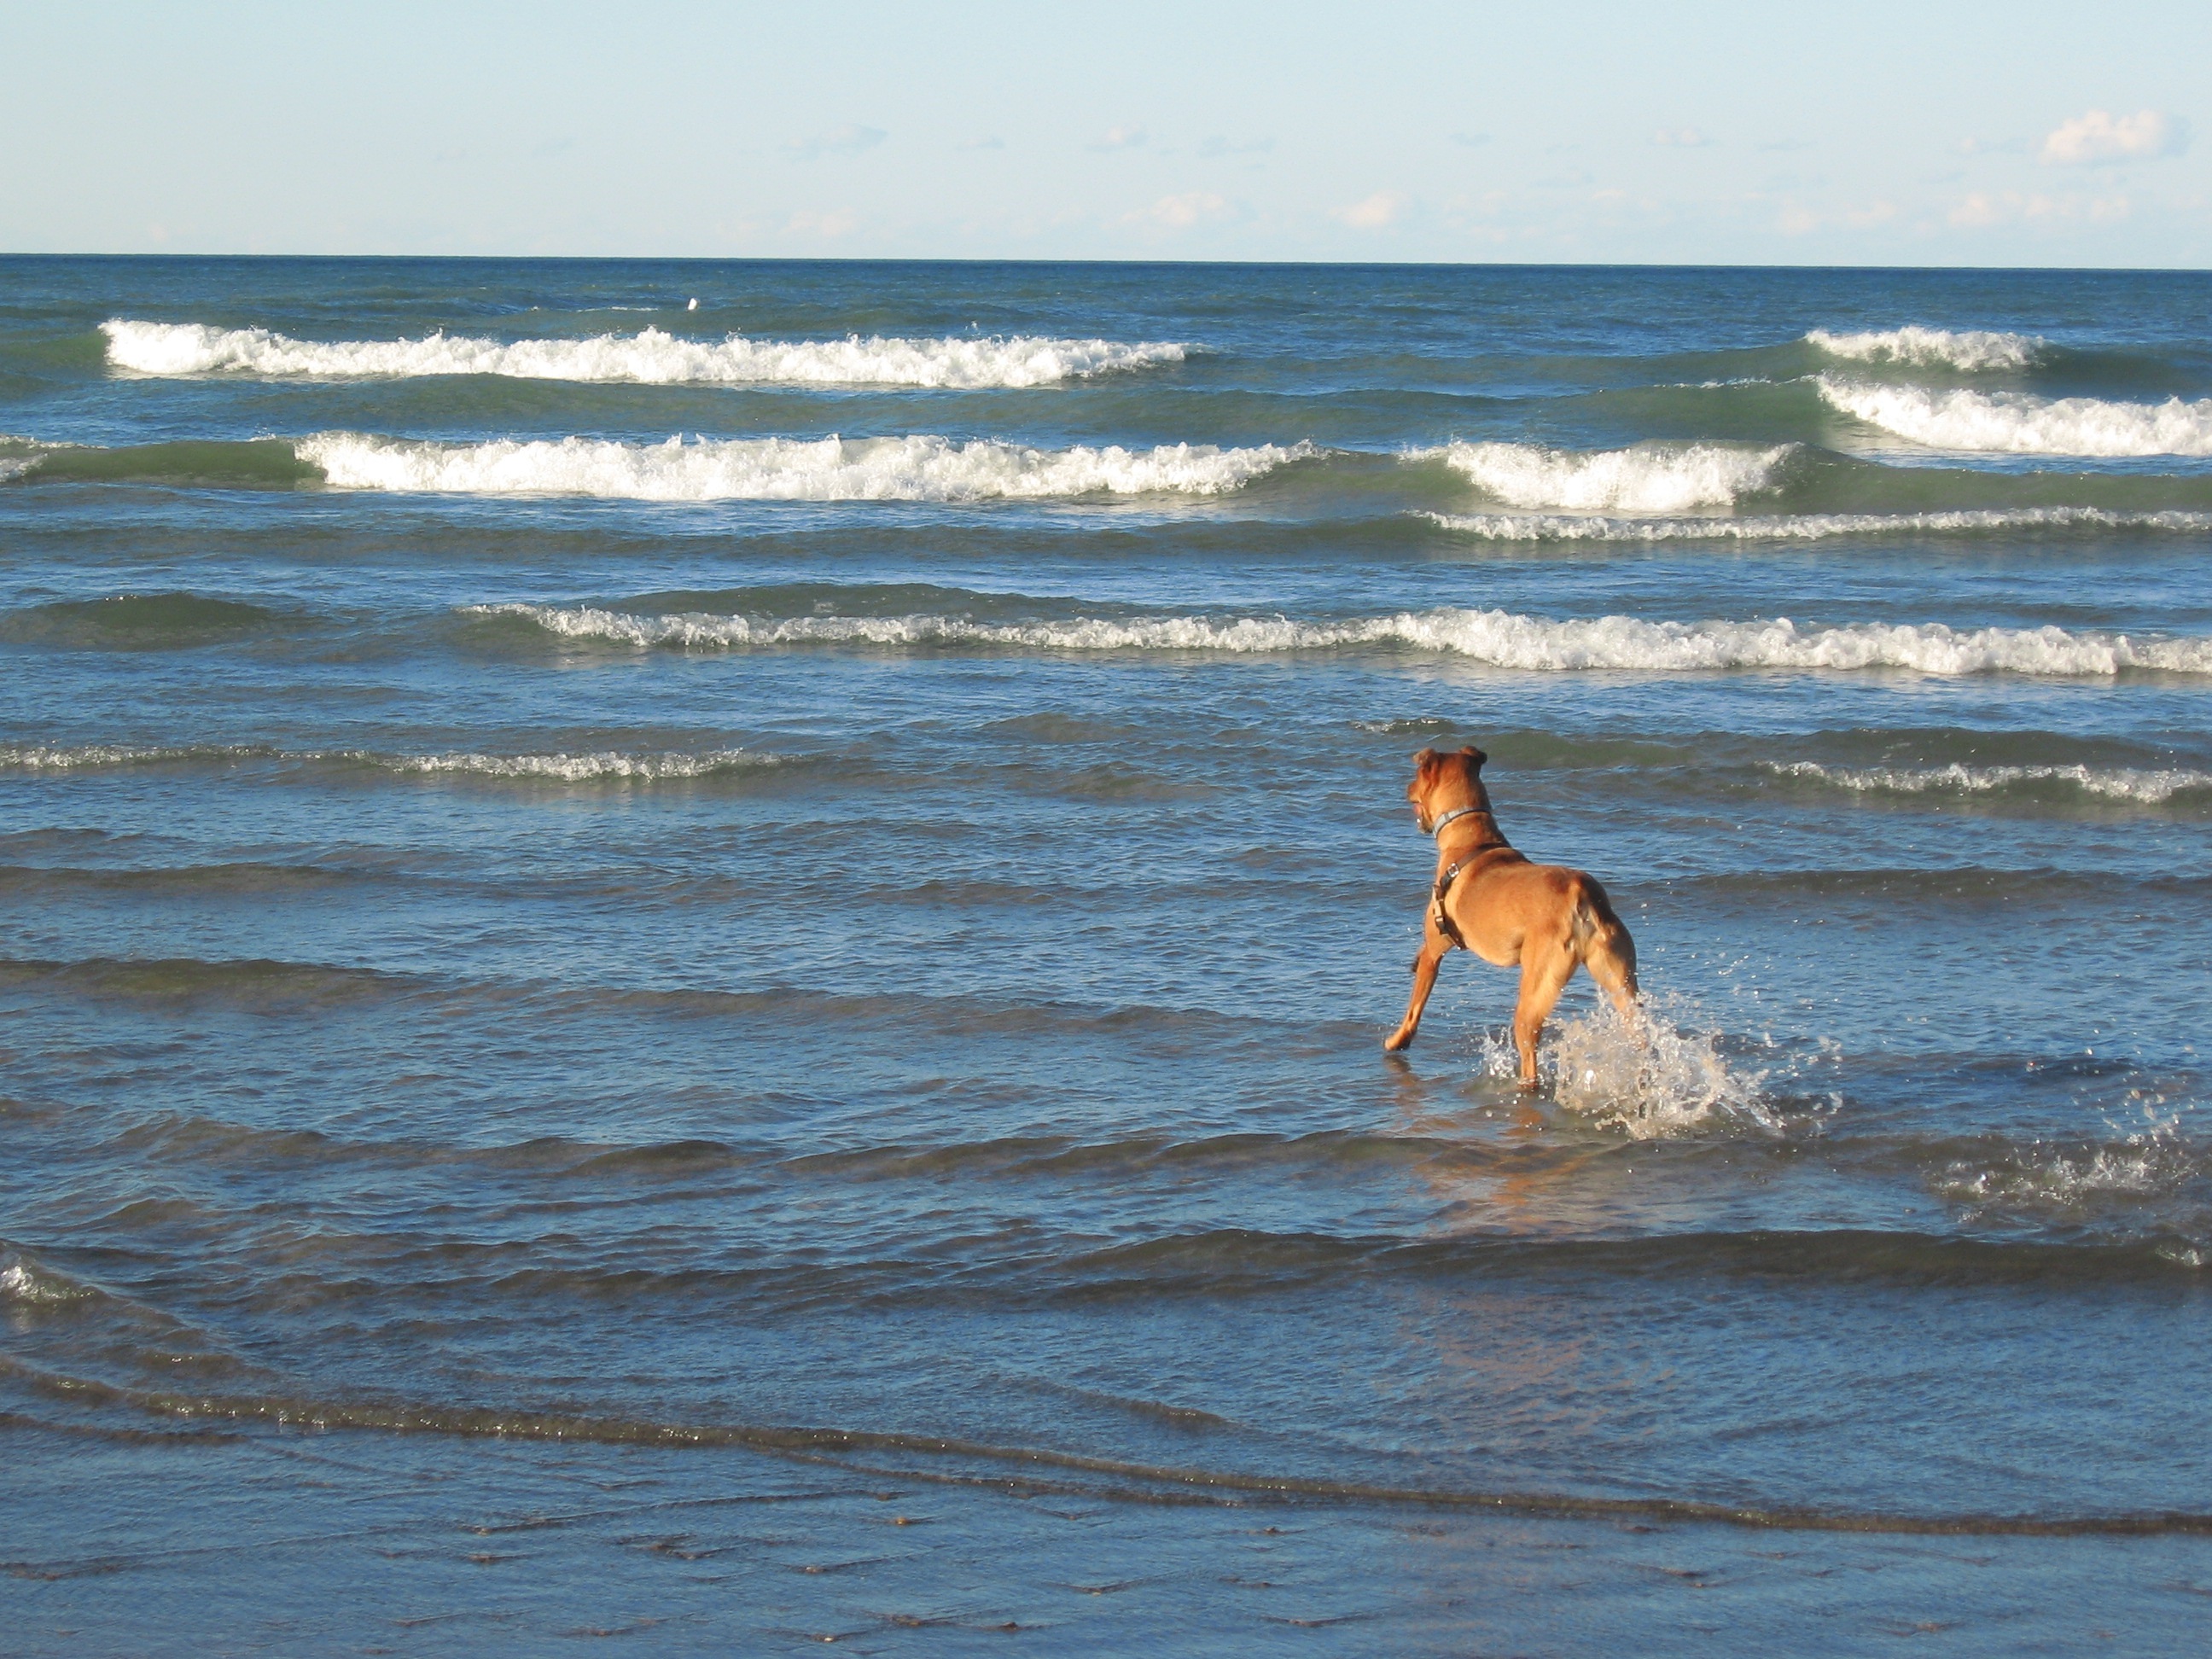
beach, sea, coast, water, outdoor, sand, ocean, horizon, shore, wave, lake, dog, canine, summer, vacation, motion, pet, surfing, action, mammal, blue, body of water, sunny, waves, sports, doggy, lake michigan, water sport, wind wave, boardsport, surfing equipment and supplies, surface water sports